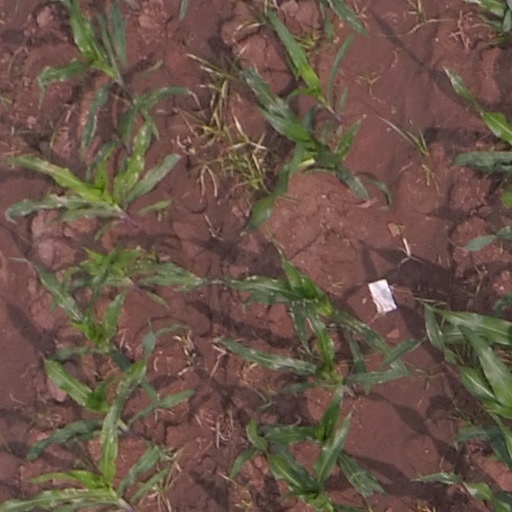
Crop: maize; corn